2002 Stromboli tsunami

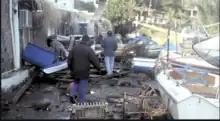

On the island of Stromboli, the 2002 eruption caused two tsunamis which first caused the sea to recede and then provoked two anomalous waves of 20 meters that caused major damages in the Strombolian inhabited area called Ginostra, hitting the whole village. The event also forced the Civil Protection to close the island to the tourists, until an efficient alarm system against similar phenomena had been tested. No evacuation orders have ever been issued, although most residents preferred to spend the last night of 2002 in a safer environment on the island of Lipari.